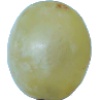
Label: Grape White 1